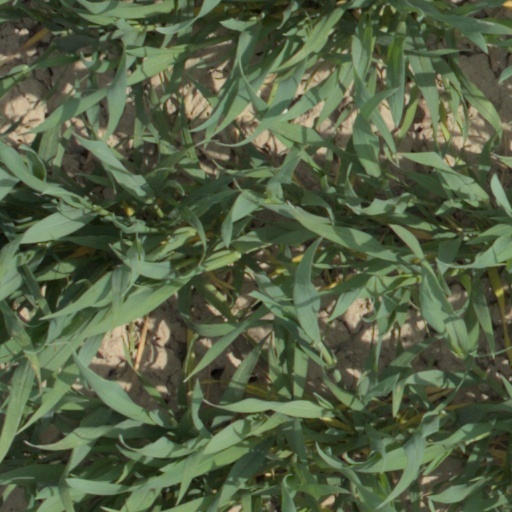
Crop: wheat